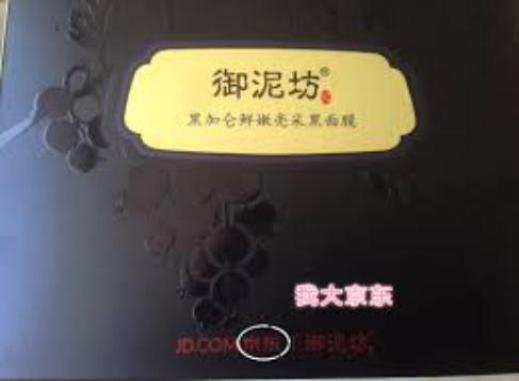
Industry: Necessities